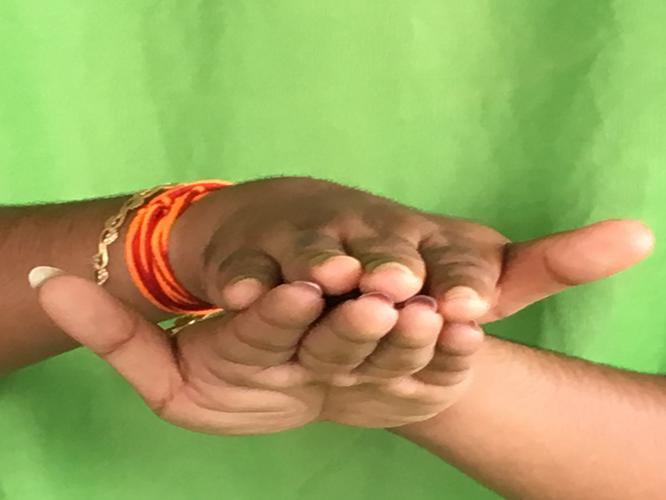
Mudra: Matsya
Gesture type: double_hand